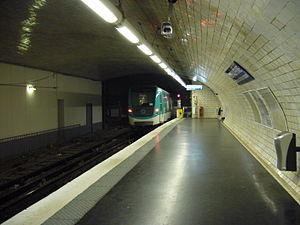
Une rame MF 2000 entre dans la boucle de la station Porte Dauphine sur la ligne 2 du métro de Paris.